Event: Ecuador Earthquake
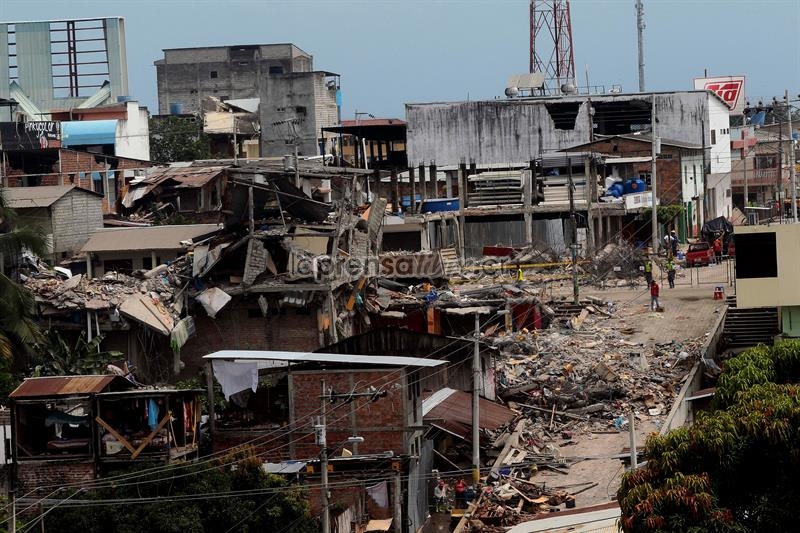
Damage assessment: damage